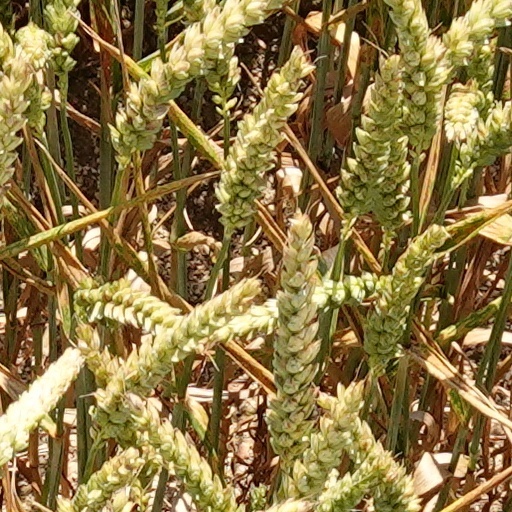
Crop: wheat